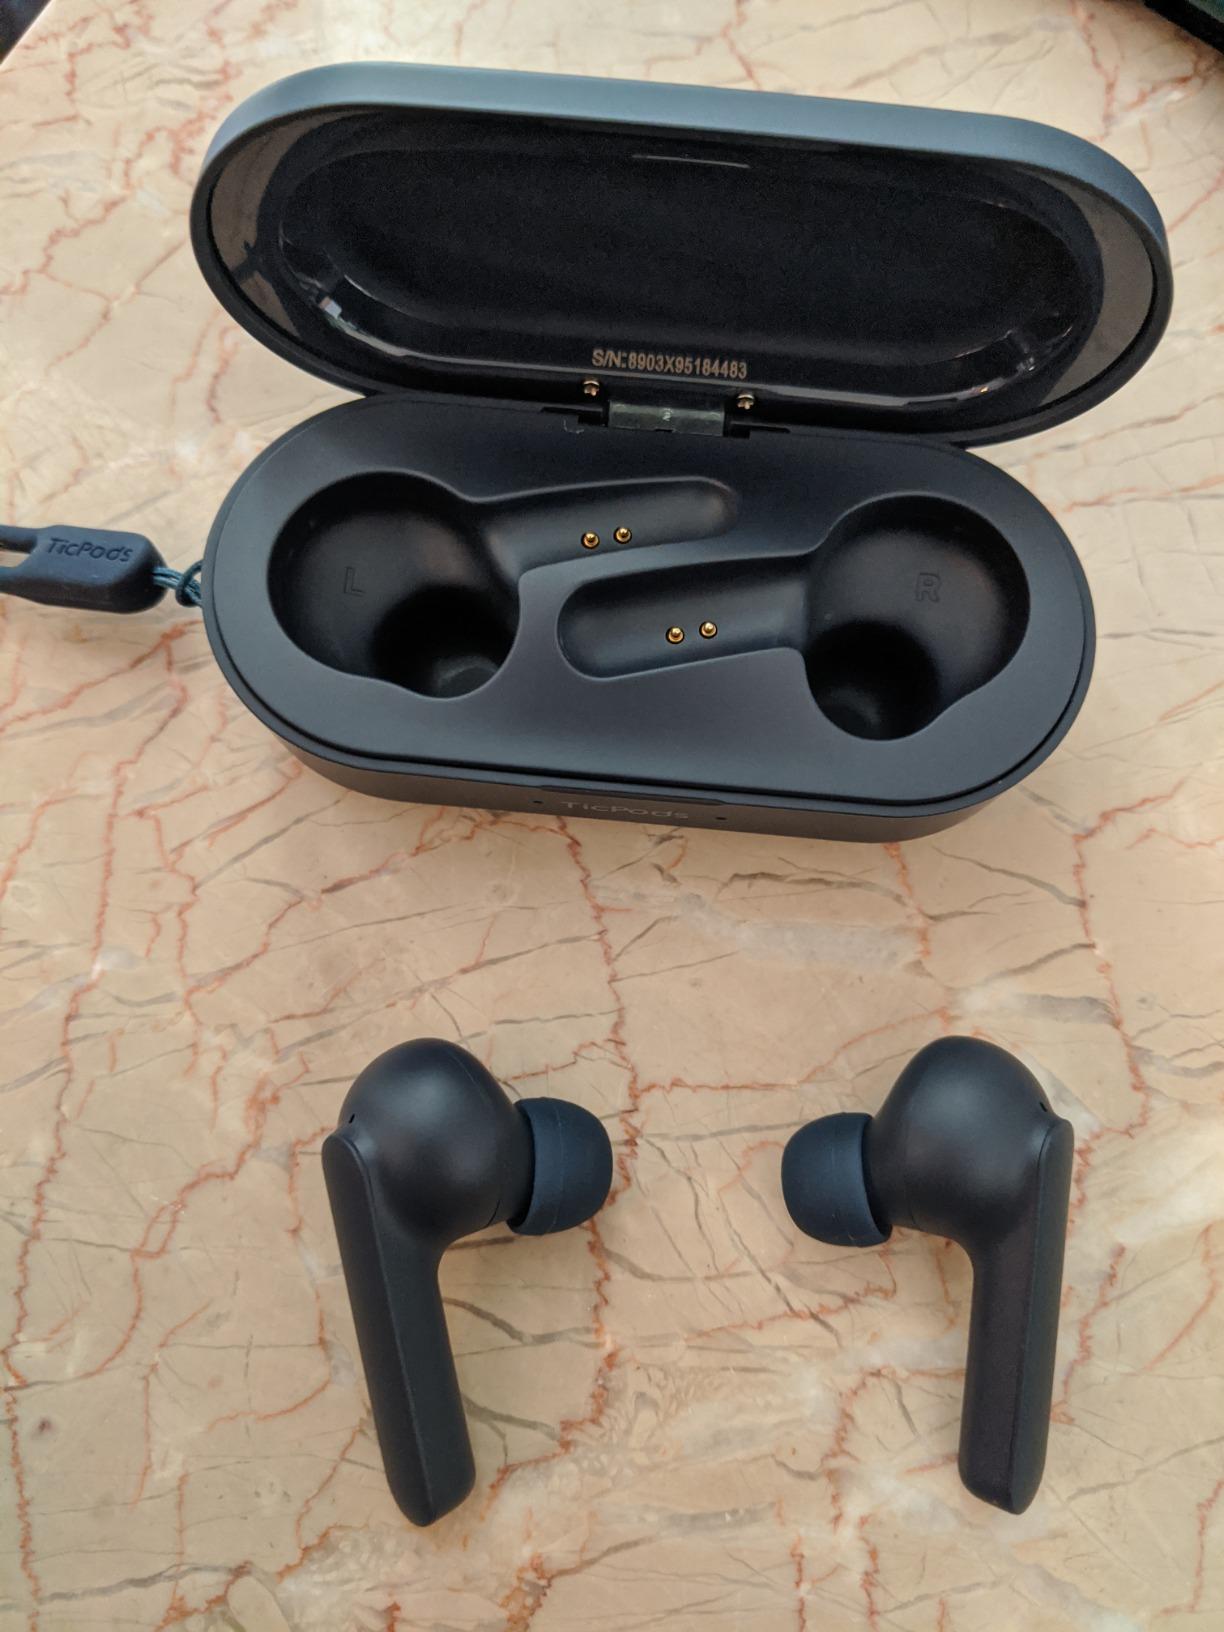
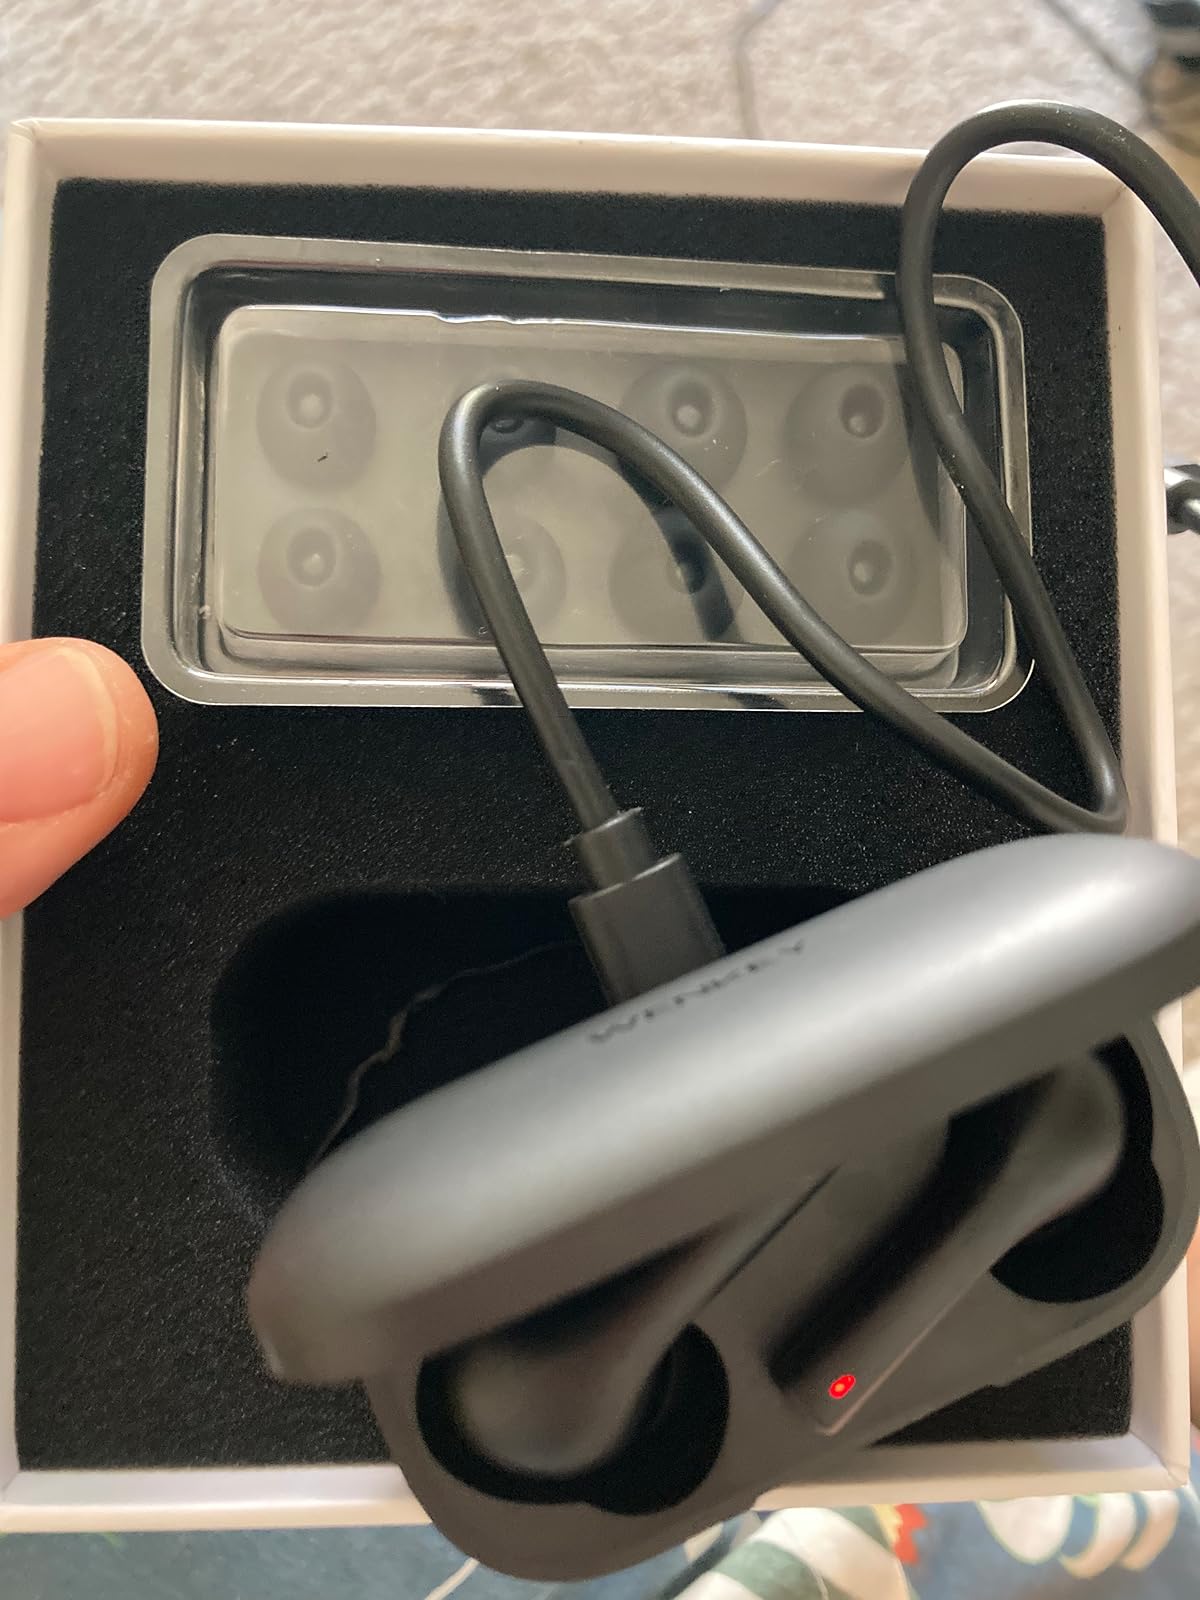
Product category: earbuds
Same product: no